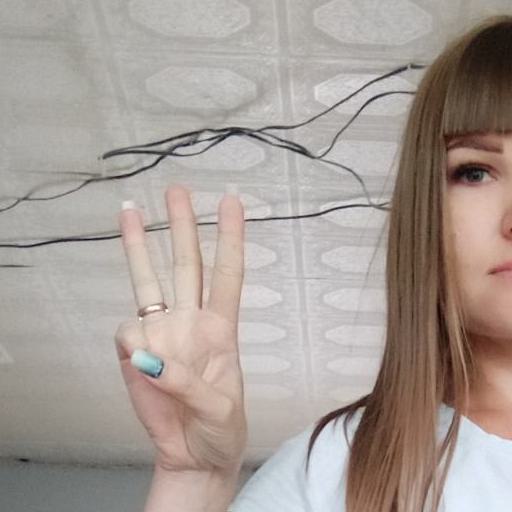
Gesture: three